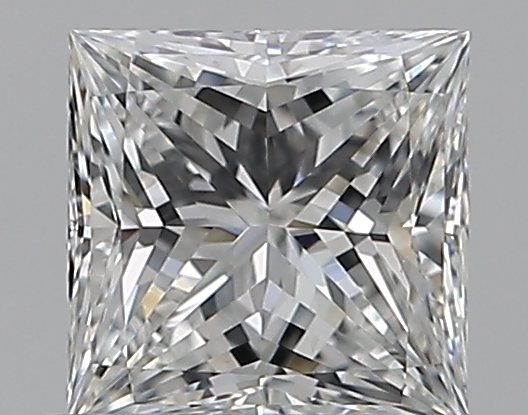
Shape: princess
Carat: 0.5
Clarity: VS2
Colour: F
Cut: EX
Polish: EX
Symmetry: VG
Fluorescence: N
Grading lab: GIA
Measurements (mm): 4.53 x 4.46 x 2.99